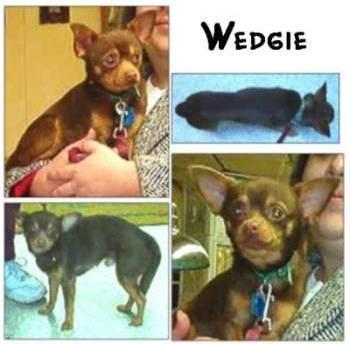
dog